Frederick Twort

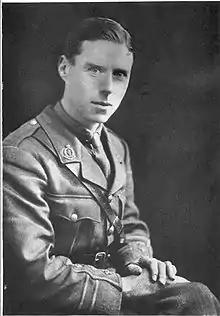
Frederick Twort

Frederick William Twort FRS (22 October 1877 – 20 March 1950) was an English bacteriologist and was the original discoverer in 1915 of bacteriophages (viruses that infect bacteria). He studied medicine at St Thomas's Hospital, London, was superintendent of the Brown Institute for Animals (a pathology research centre), and was a professor of bacteriology at the University of London. He researched into Johne's disease, a chronic intestinal infection of cattle, and also discovered that vitamin K is needed by growing leprosy bacteria.